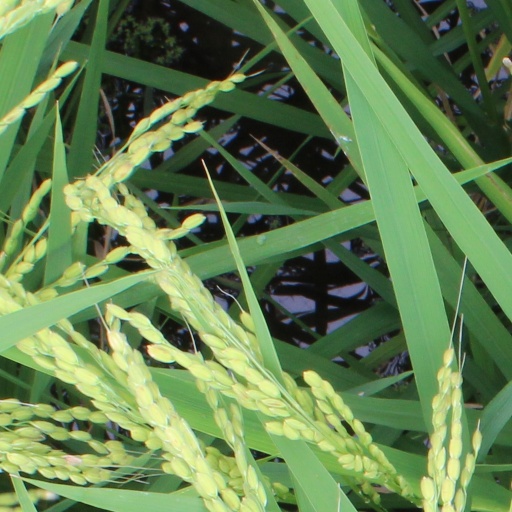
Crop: rice